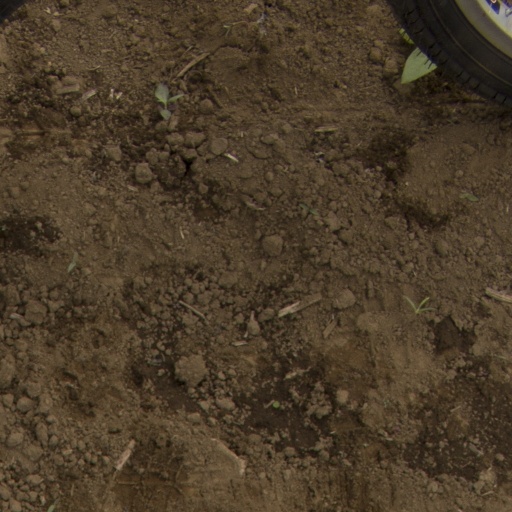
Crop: Jerusalem artichoke